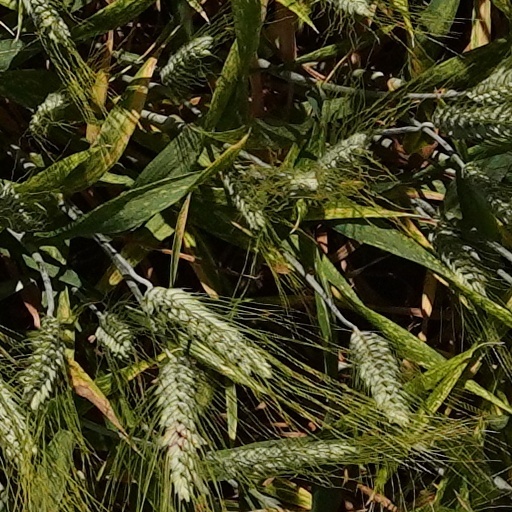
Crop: wheat